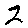
Label: 2